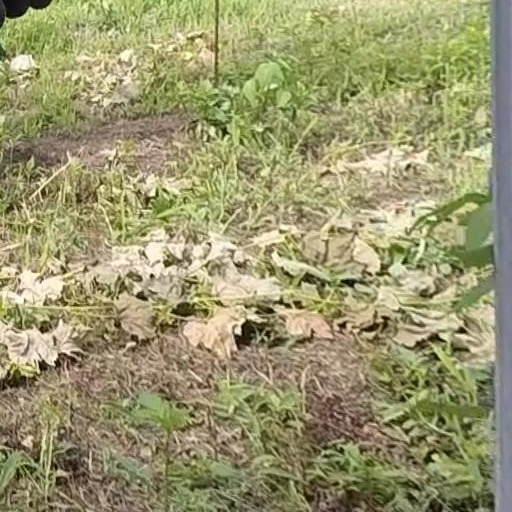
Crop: grape